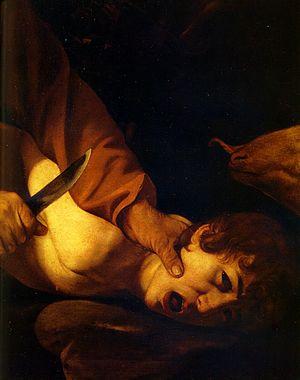
La Lapidation de saint Étienne est un tableau peint par Rembrandt en 1625. Il a été acquis par le musée des Beaux-Arts de Lyon en 1844 et restauré en 1965. C'est le premier tableau connu de Rembrandt dans lequel il s'est d'ailleurs aussi représenté. La scène biblique représentée est un topos de l'art chrétien, il a déjà été traité par Paolo Uccelo, Annibale Carraci ainsi que par Adam Elsheimer entre autres.